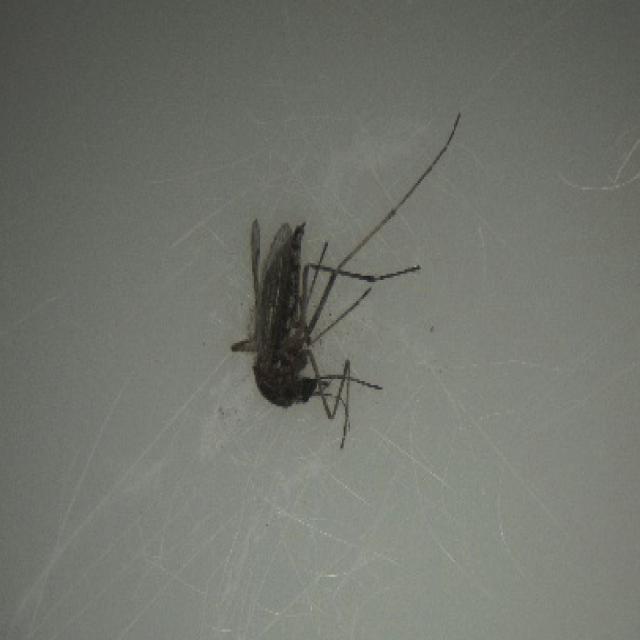
Species: aedes_vexans